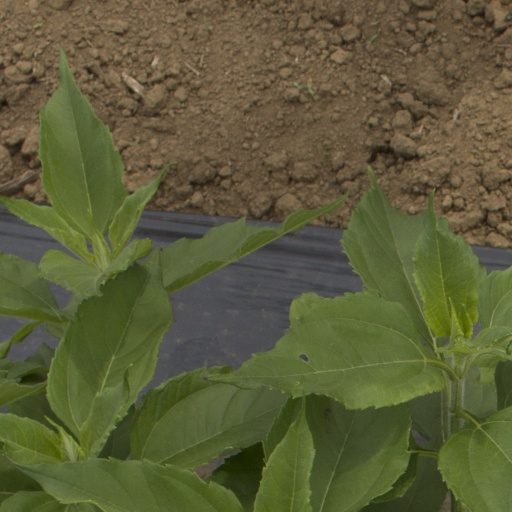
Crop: Jerusalem artichoke